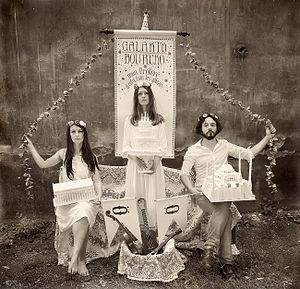
Ödland est un groupe français composé de Lorenzo Papace, Alizée Bingöllü, et Léa Bingöllü. Depuis sa création en 2008, c'est à Lyon que le groupe travaille, conçoit et enregistre ses albums et donne la plupart de ses concerts.